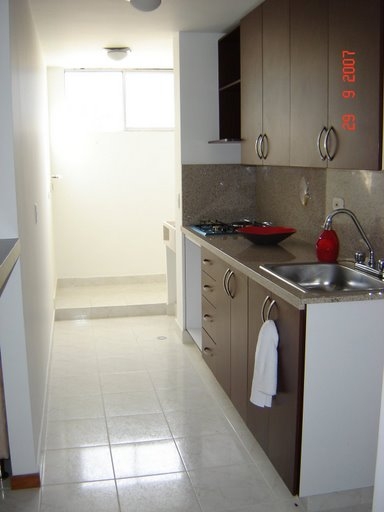
Room type: kitchen